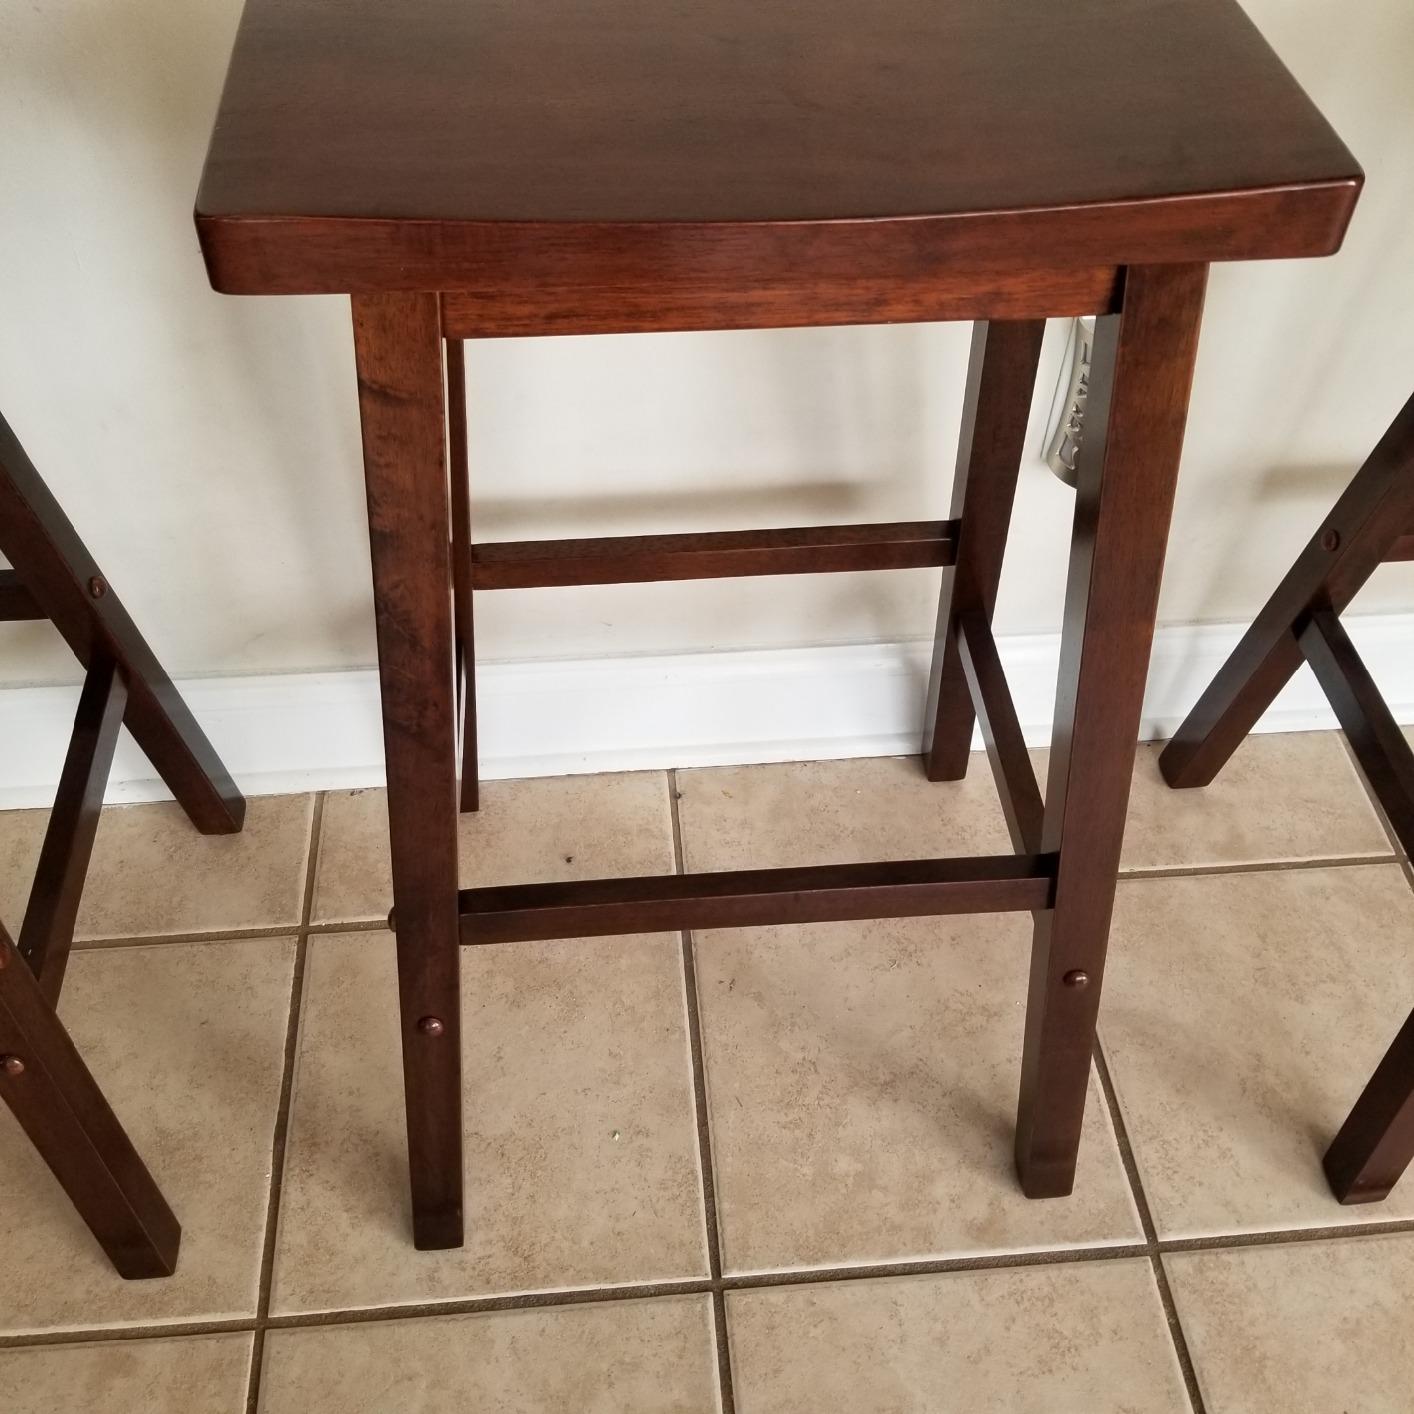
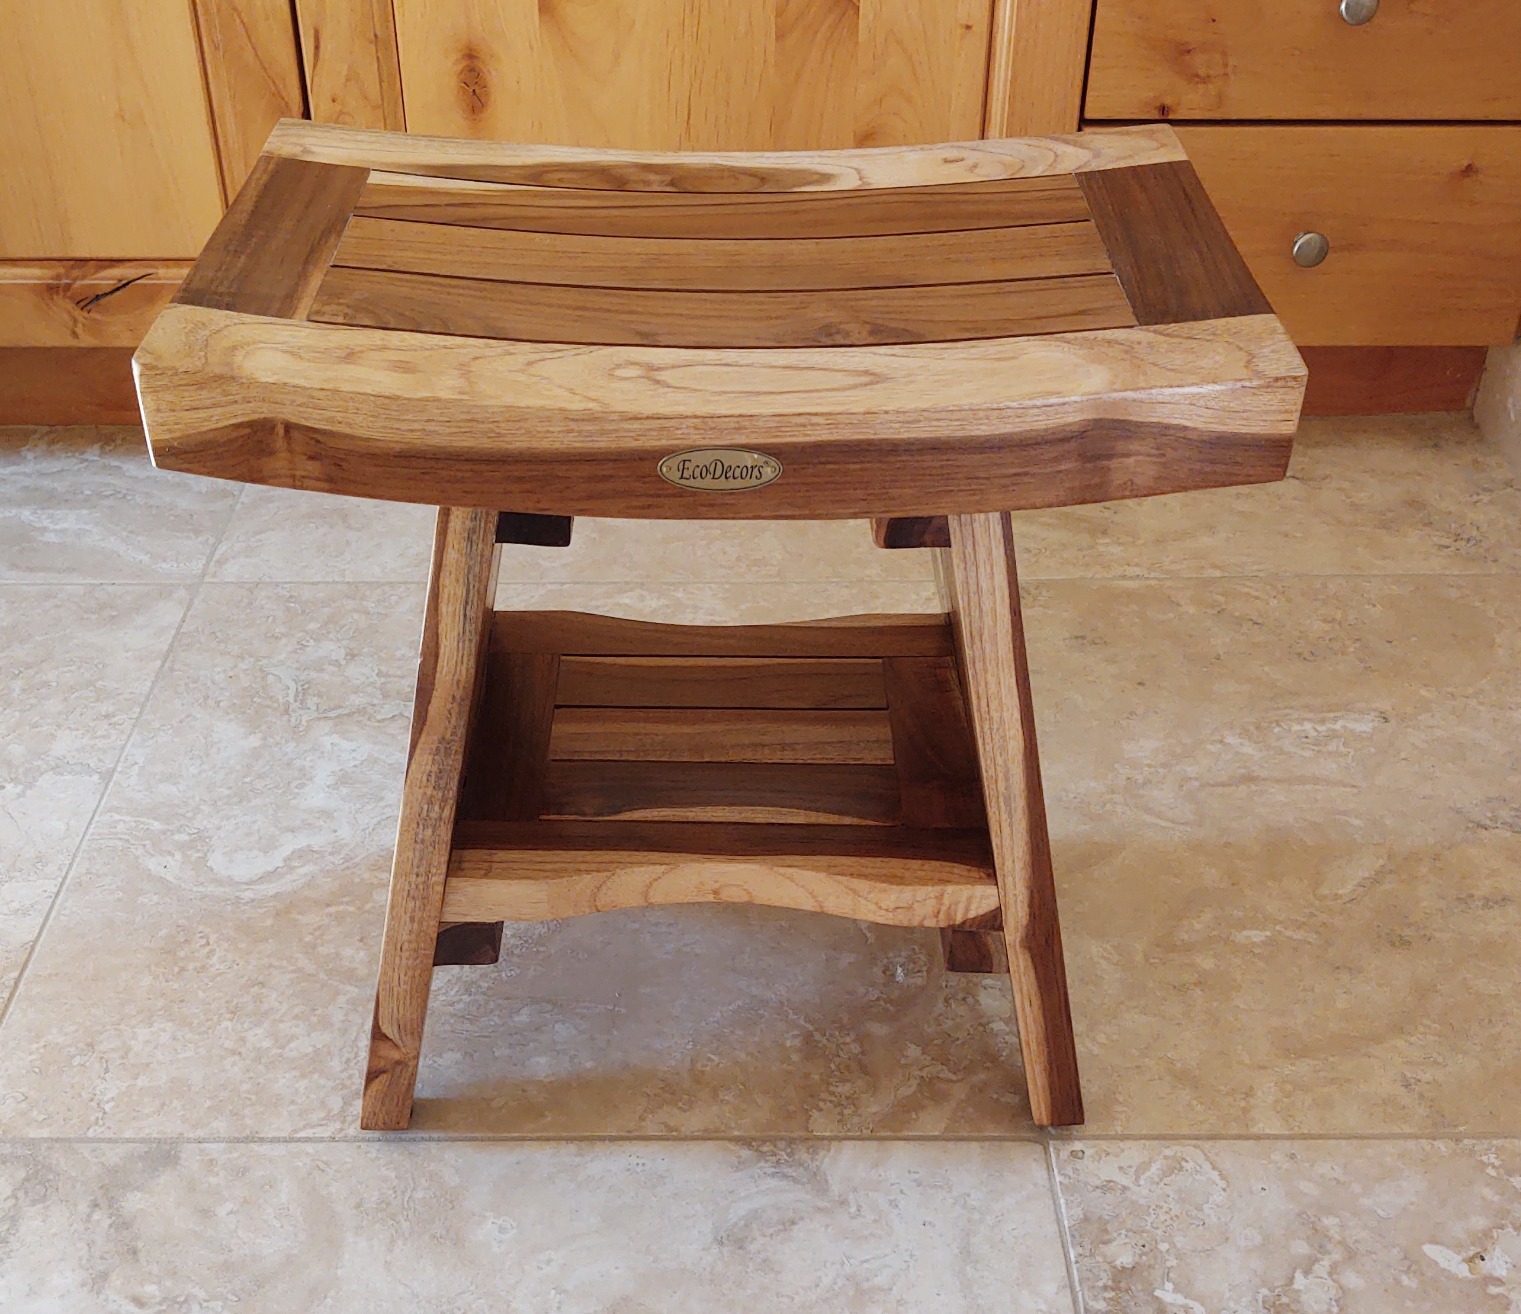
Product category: stool
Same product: no